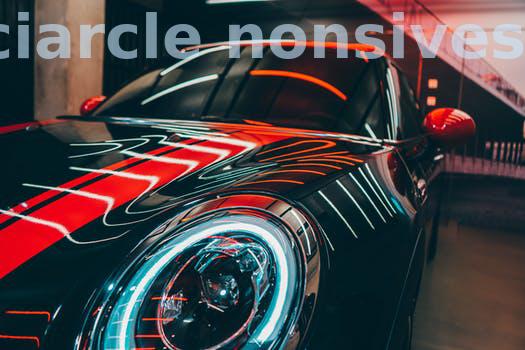
Label: Watermark